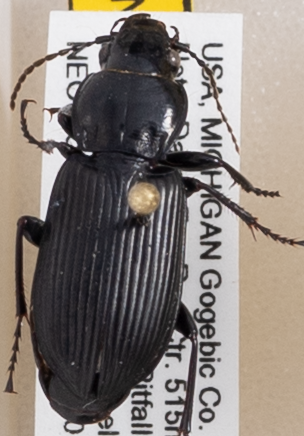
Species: Pterostichus melanarius melanarius
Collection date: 2019-07-10
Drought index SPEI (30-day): -1.028
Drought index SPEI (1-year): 2.09
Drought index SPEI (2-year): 1.69